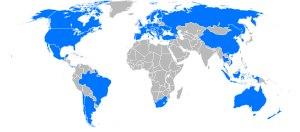
Dancing with the Stars est le nom de diverses séries télévisées internationales basées sur le format de la série télévisée britannique Strictly Come Dancing, qui est distribuée par BBC Studios, la branche commerciale de la BBC. Actuellement, le format a été autorisé dans plus de 42 territoires.